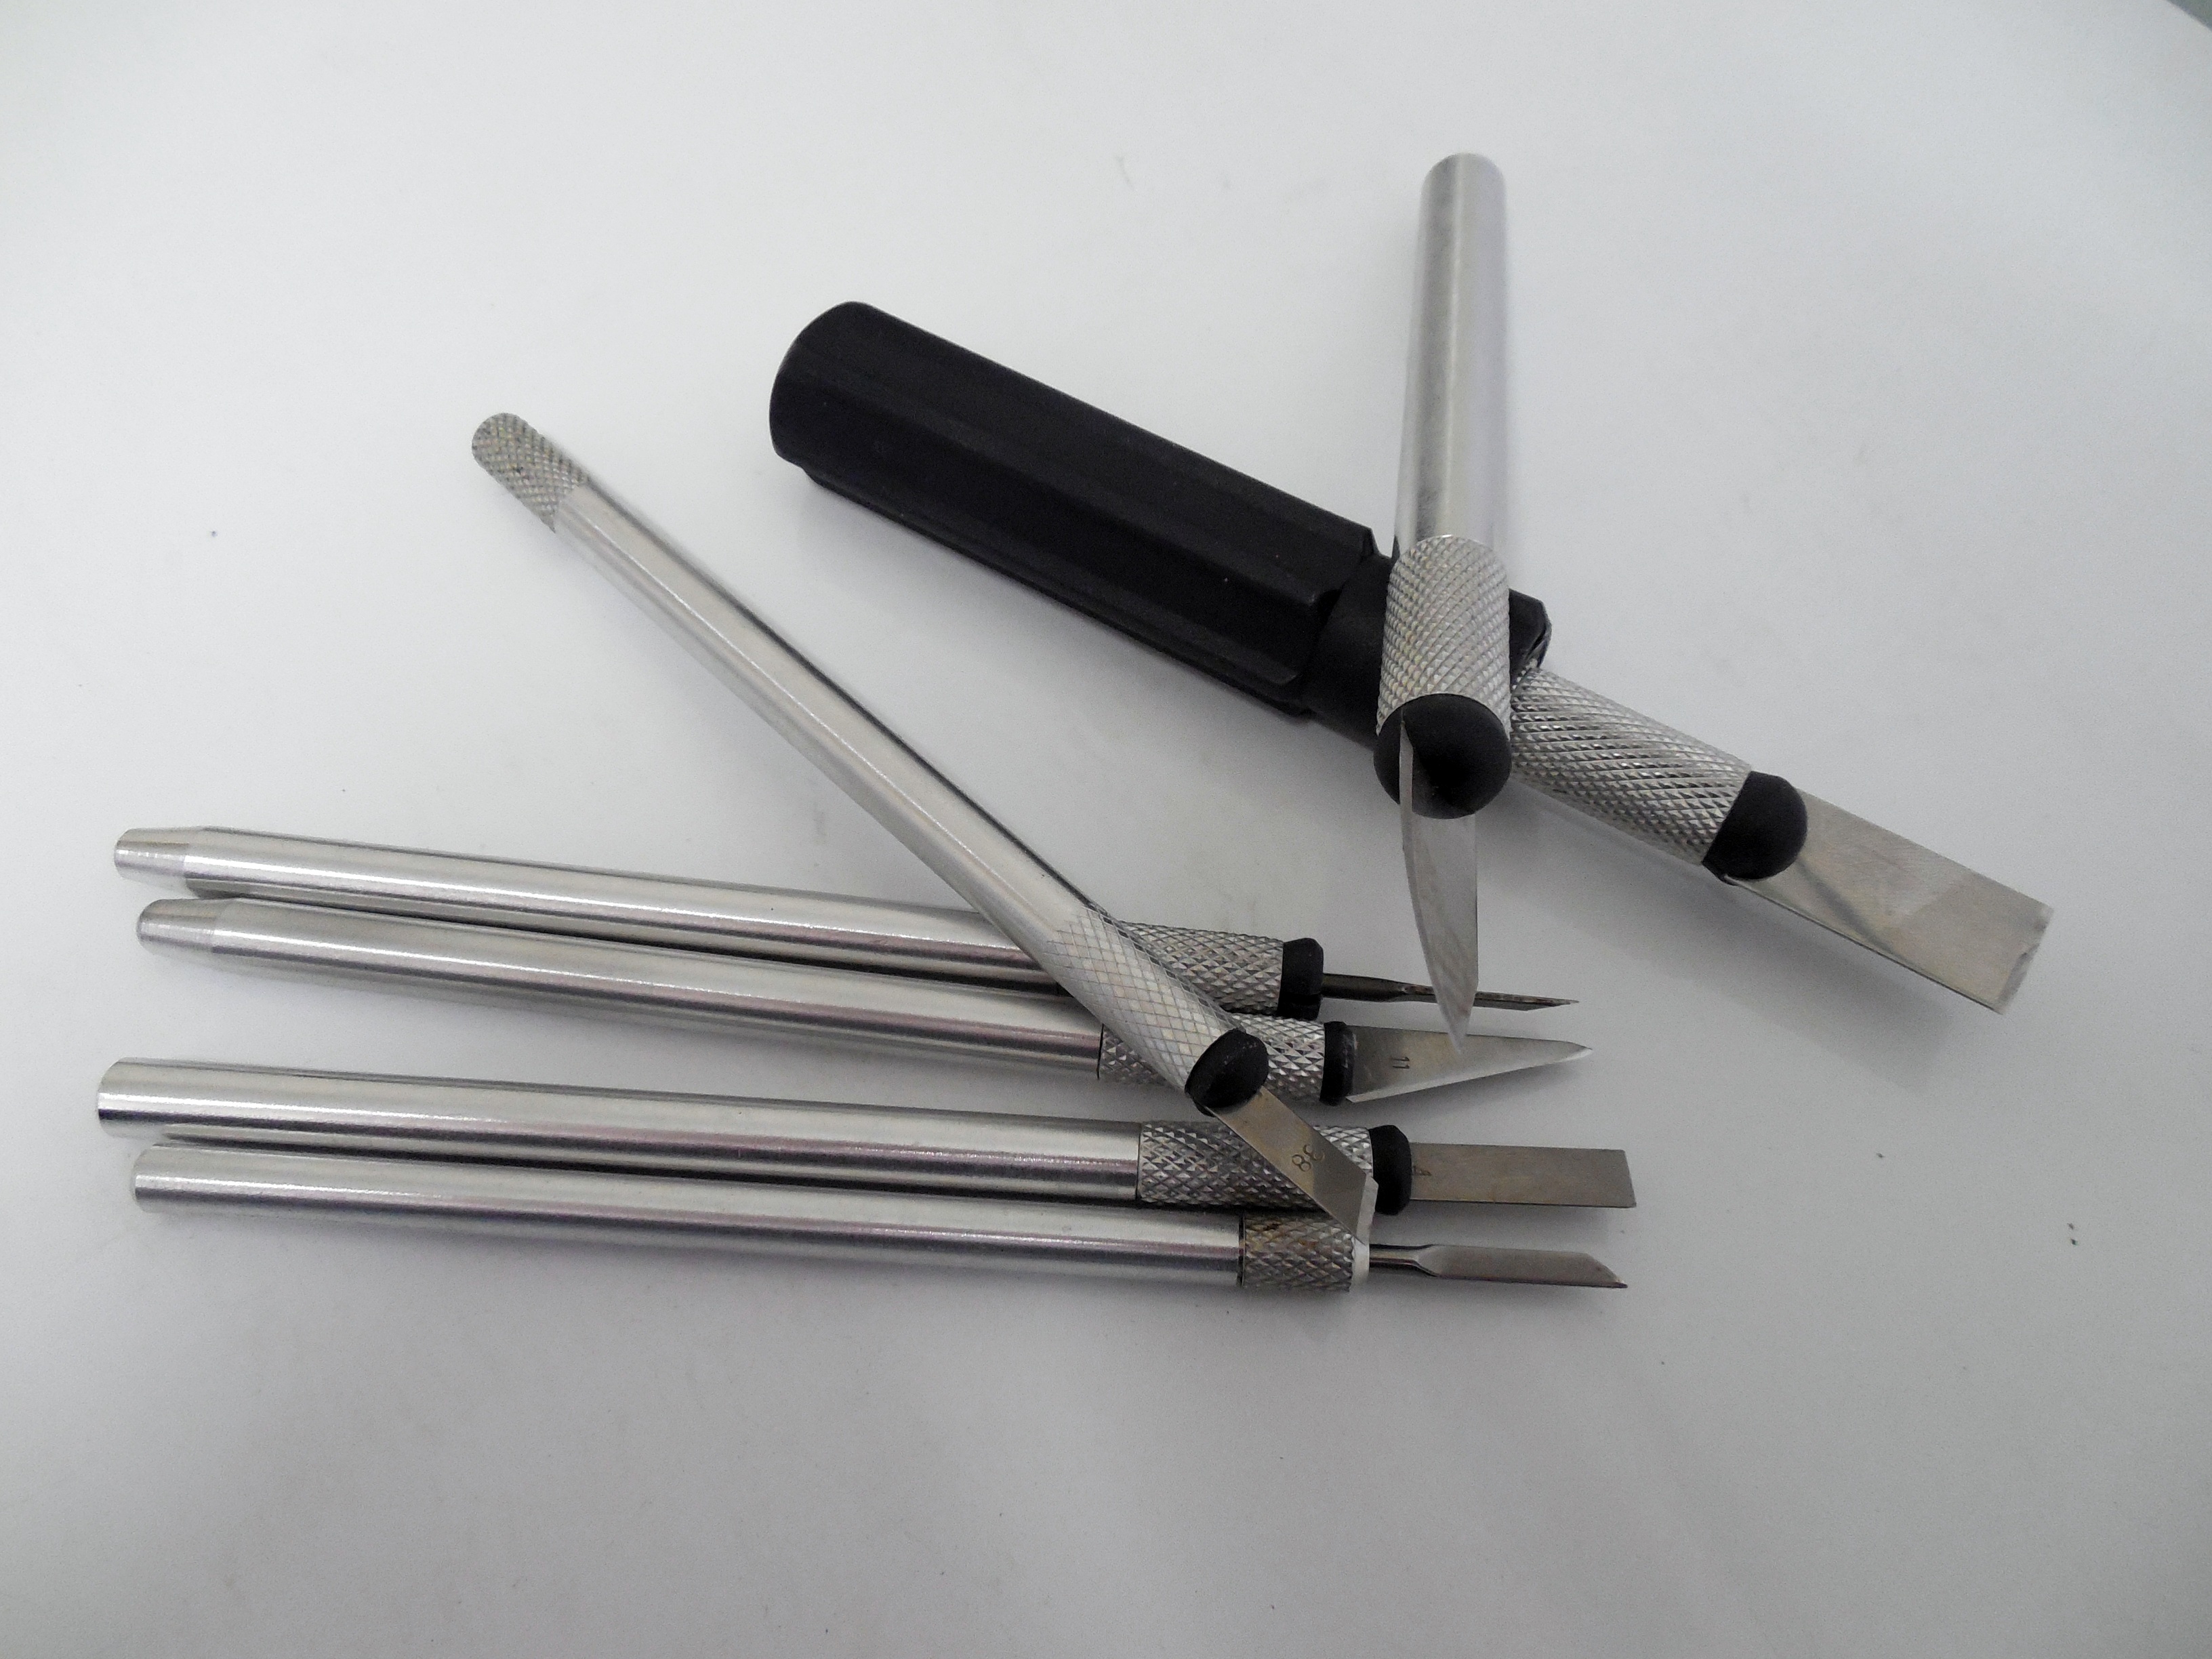
sharp, tool, workshop, knife, cut, product, sound, angle, hardware, section, scalpel, product design, hardware accessory